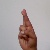
The image shows a hand gesture representing the letter 'R' in Indian Sign Language.